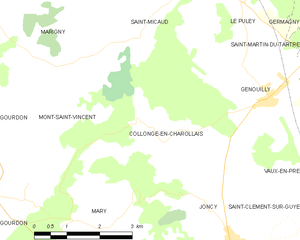
Carte des communes françaises